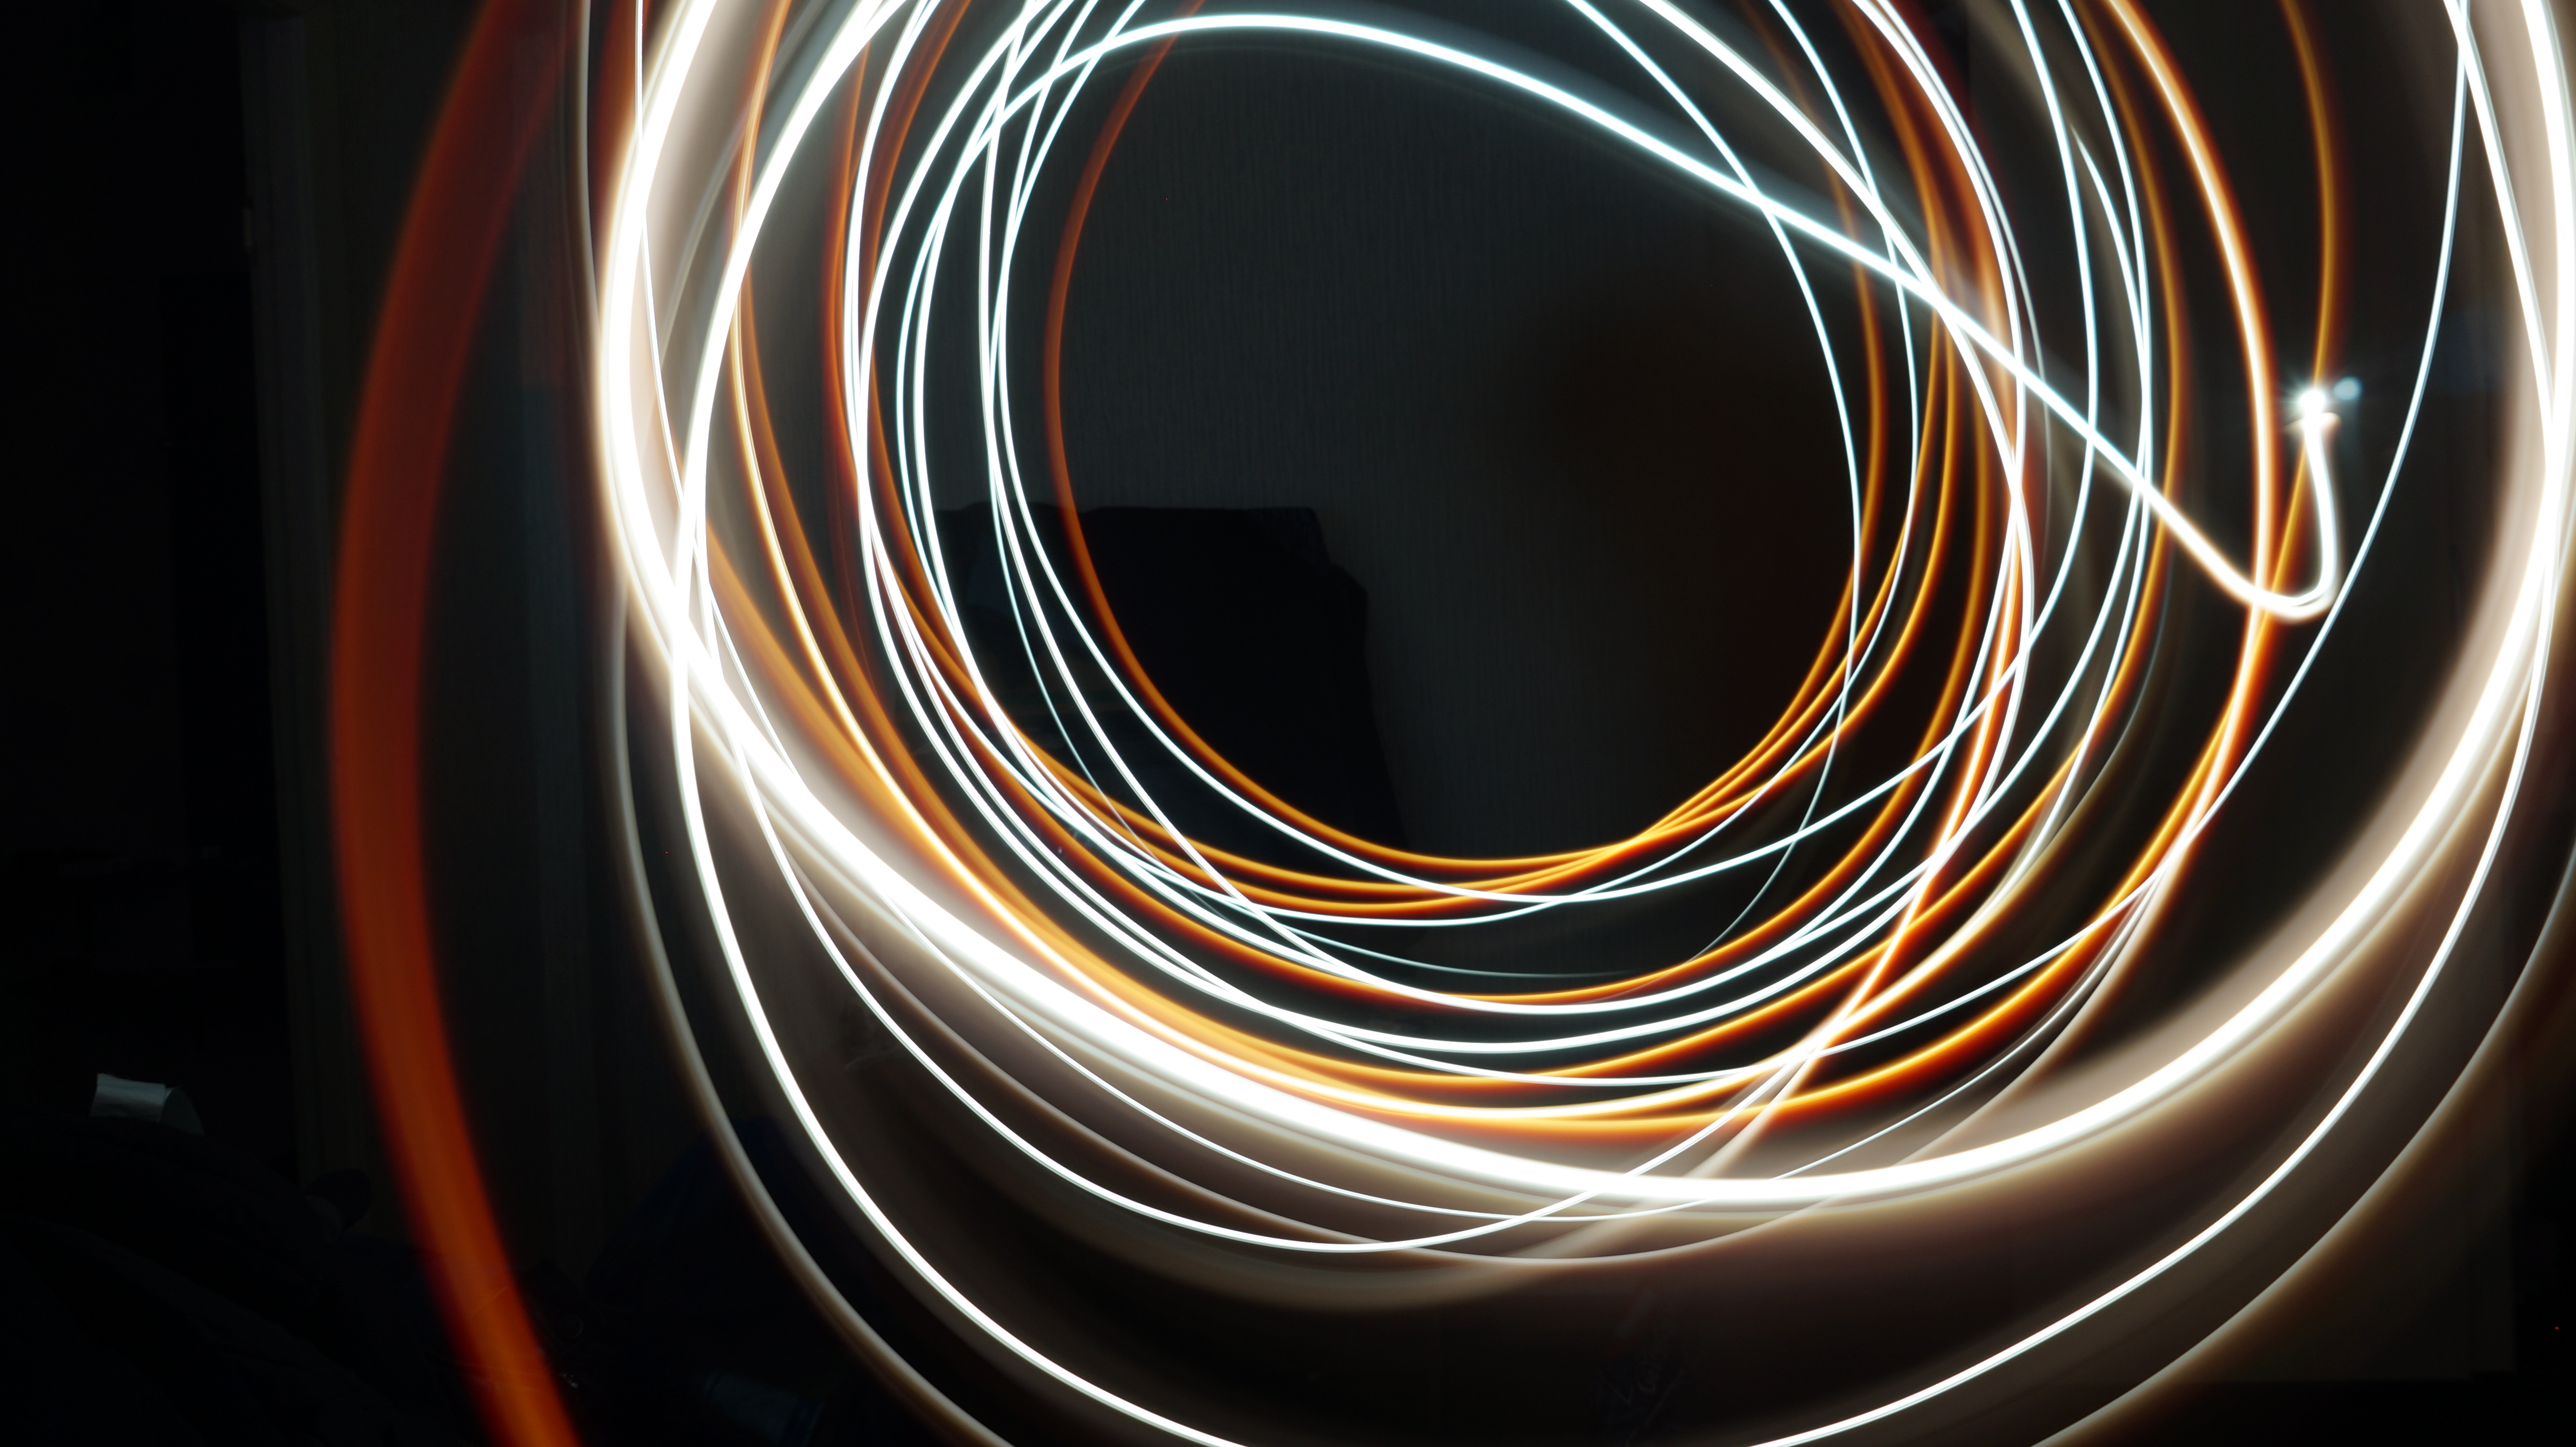
light, blur, abstract, car, wheel, vehicle, spoke, colourful, steering wheel, colorful, tire, circle, bumper, rim, hubcap, automobile make, automotive exterior, automotive design, automotive lighting